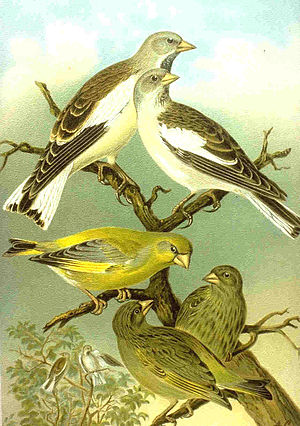
Snefinke / Billeder
Snefinken er en fugl i spurvefamilien inden for ordenen af spurvefugle. Den lever i nøgne bjergområder over 1800 meters højde, i dele af Europa og Asien.